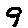
Label: 9